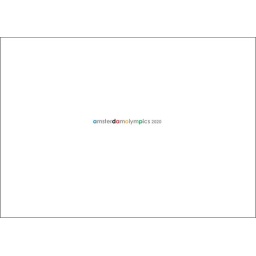
Groepsopdracht :Amsterdam olympics 2020-----------------------Eigen logo voorstel amsterdamolympics2020. De ringen zijn verwerkt door de toepassing van kleur in de typografie.